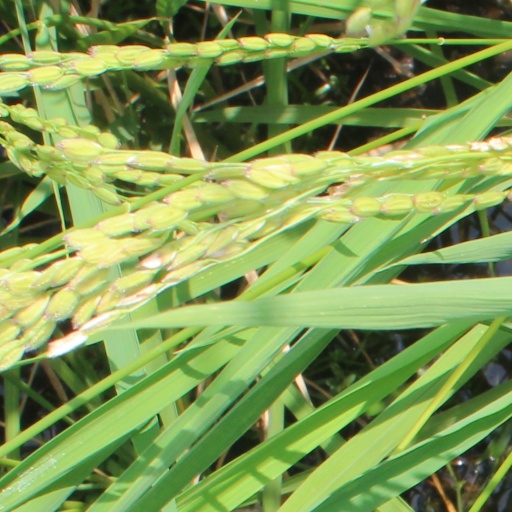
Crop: rice